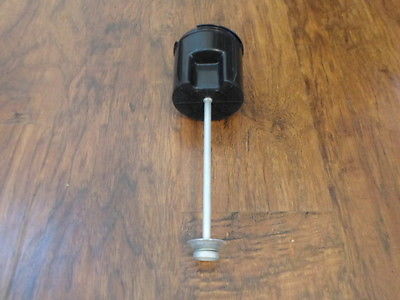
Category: coffee maker